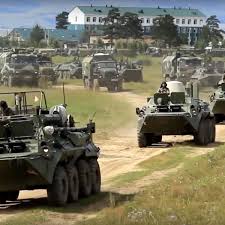
Label: BTR